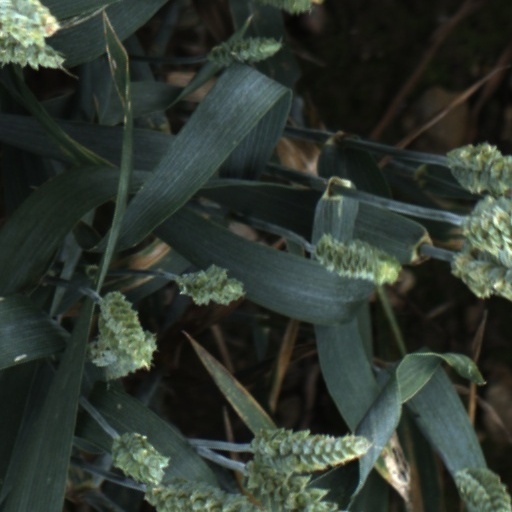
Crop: wheat